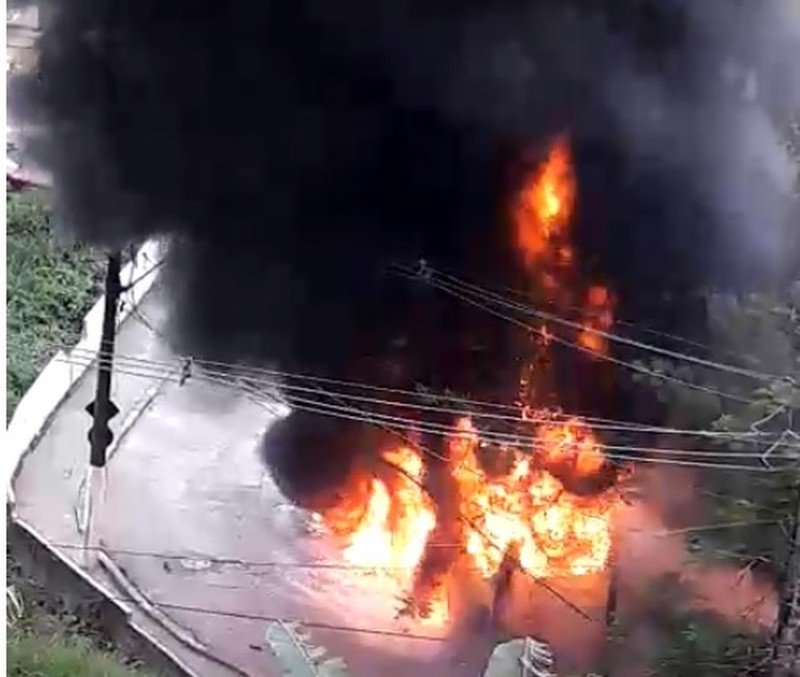
Fire: yes
Smoke: yes